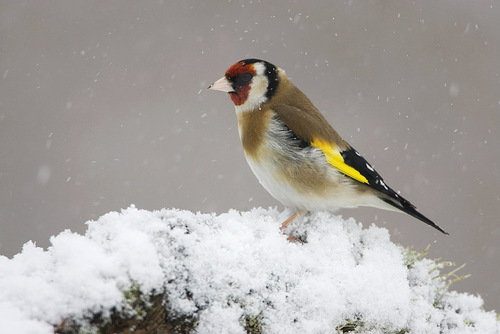
a small bird with a red, white, and black head and has brown, black, and yellow wings.
bird has brown body feathers, brown breast feather, and triangle beaka small bird with a small flat bill and a multicolored bill and a black and white tailsmall white brown yellow black and red bird with medium tarsus and medium beak
this is a small bird with red on the cheek patches, brown on the back and breast and yellow and black on the wingbars.
this particular bird has a white bellyw and a red face
this bird is brown with red and yellow and has a very short beak.
this bird has wings that are yellow and black and has a red faethe bird is small with a pointed bill, face is red, and the wings have yellow near upper secondaries.
this bird is multi-colored with a breast of tan, a belly of white, crown and throat of red, while its tail feathers are black and its secondary wings are yellow.
Species: European Goldfinch